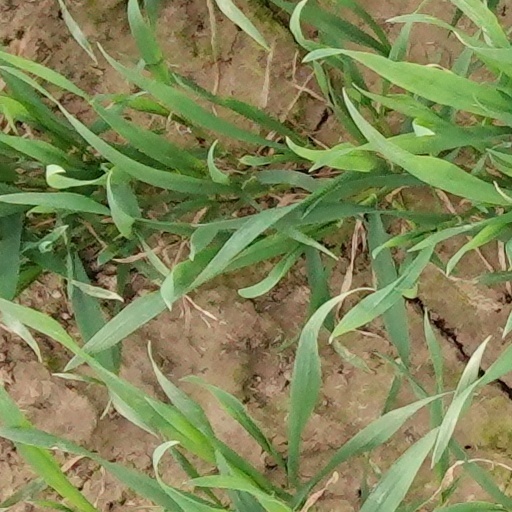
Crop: wheat